3rd (City of London) Battalion, London Regiment

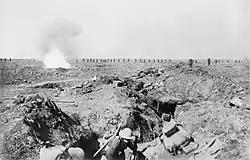
British troops advancing during the Battle of Ginchy

After re-equipping with charger-loading Long Lee-Enfield rifles and 1914 pattern equipment, 1/3rd Londons joined GHQ Reserve at Saint-Omer on 25 January for further training and then joined the Indian Corps, being attached to Ferozepore Brigade of the 3rd (Lahore) Division on 10 February, transferring to the Garhwal Brigade of the 7th (Meerut) Division a week later.